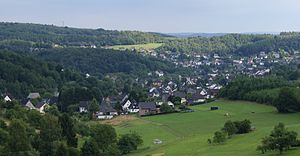
Freudenberg (Siegerland) / Billedgalleri
Freudenberg er en by med 18.555 indb. i Nordrhein-Westfalen, Tyskland og hører til Kreis Siegen-Wittgenstein.